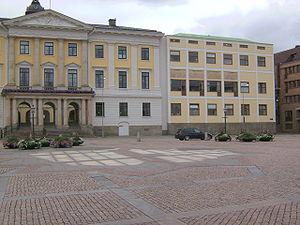
Gunnar Asplund, né le 22 septembre 1885 à Stockholm et mort le 20 octobre 1940, est un architecte suédois de renommée internationale, représentant du courant de l'architecture néoclassique des années 1920. Il a étudié à l'Institut royal de technologie de Stockholm où il obtint son diplôme d'architecte en 1909. Il a également étudié à la Klara Skolan, un institut privé dirigé par des architectes, où il a commencé à participer à des concours. Il fut à la fin de sa vie un pionnier du fonctionnalisme.